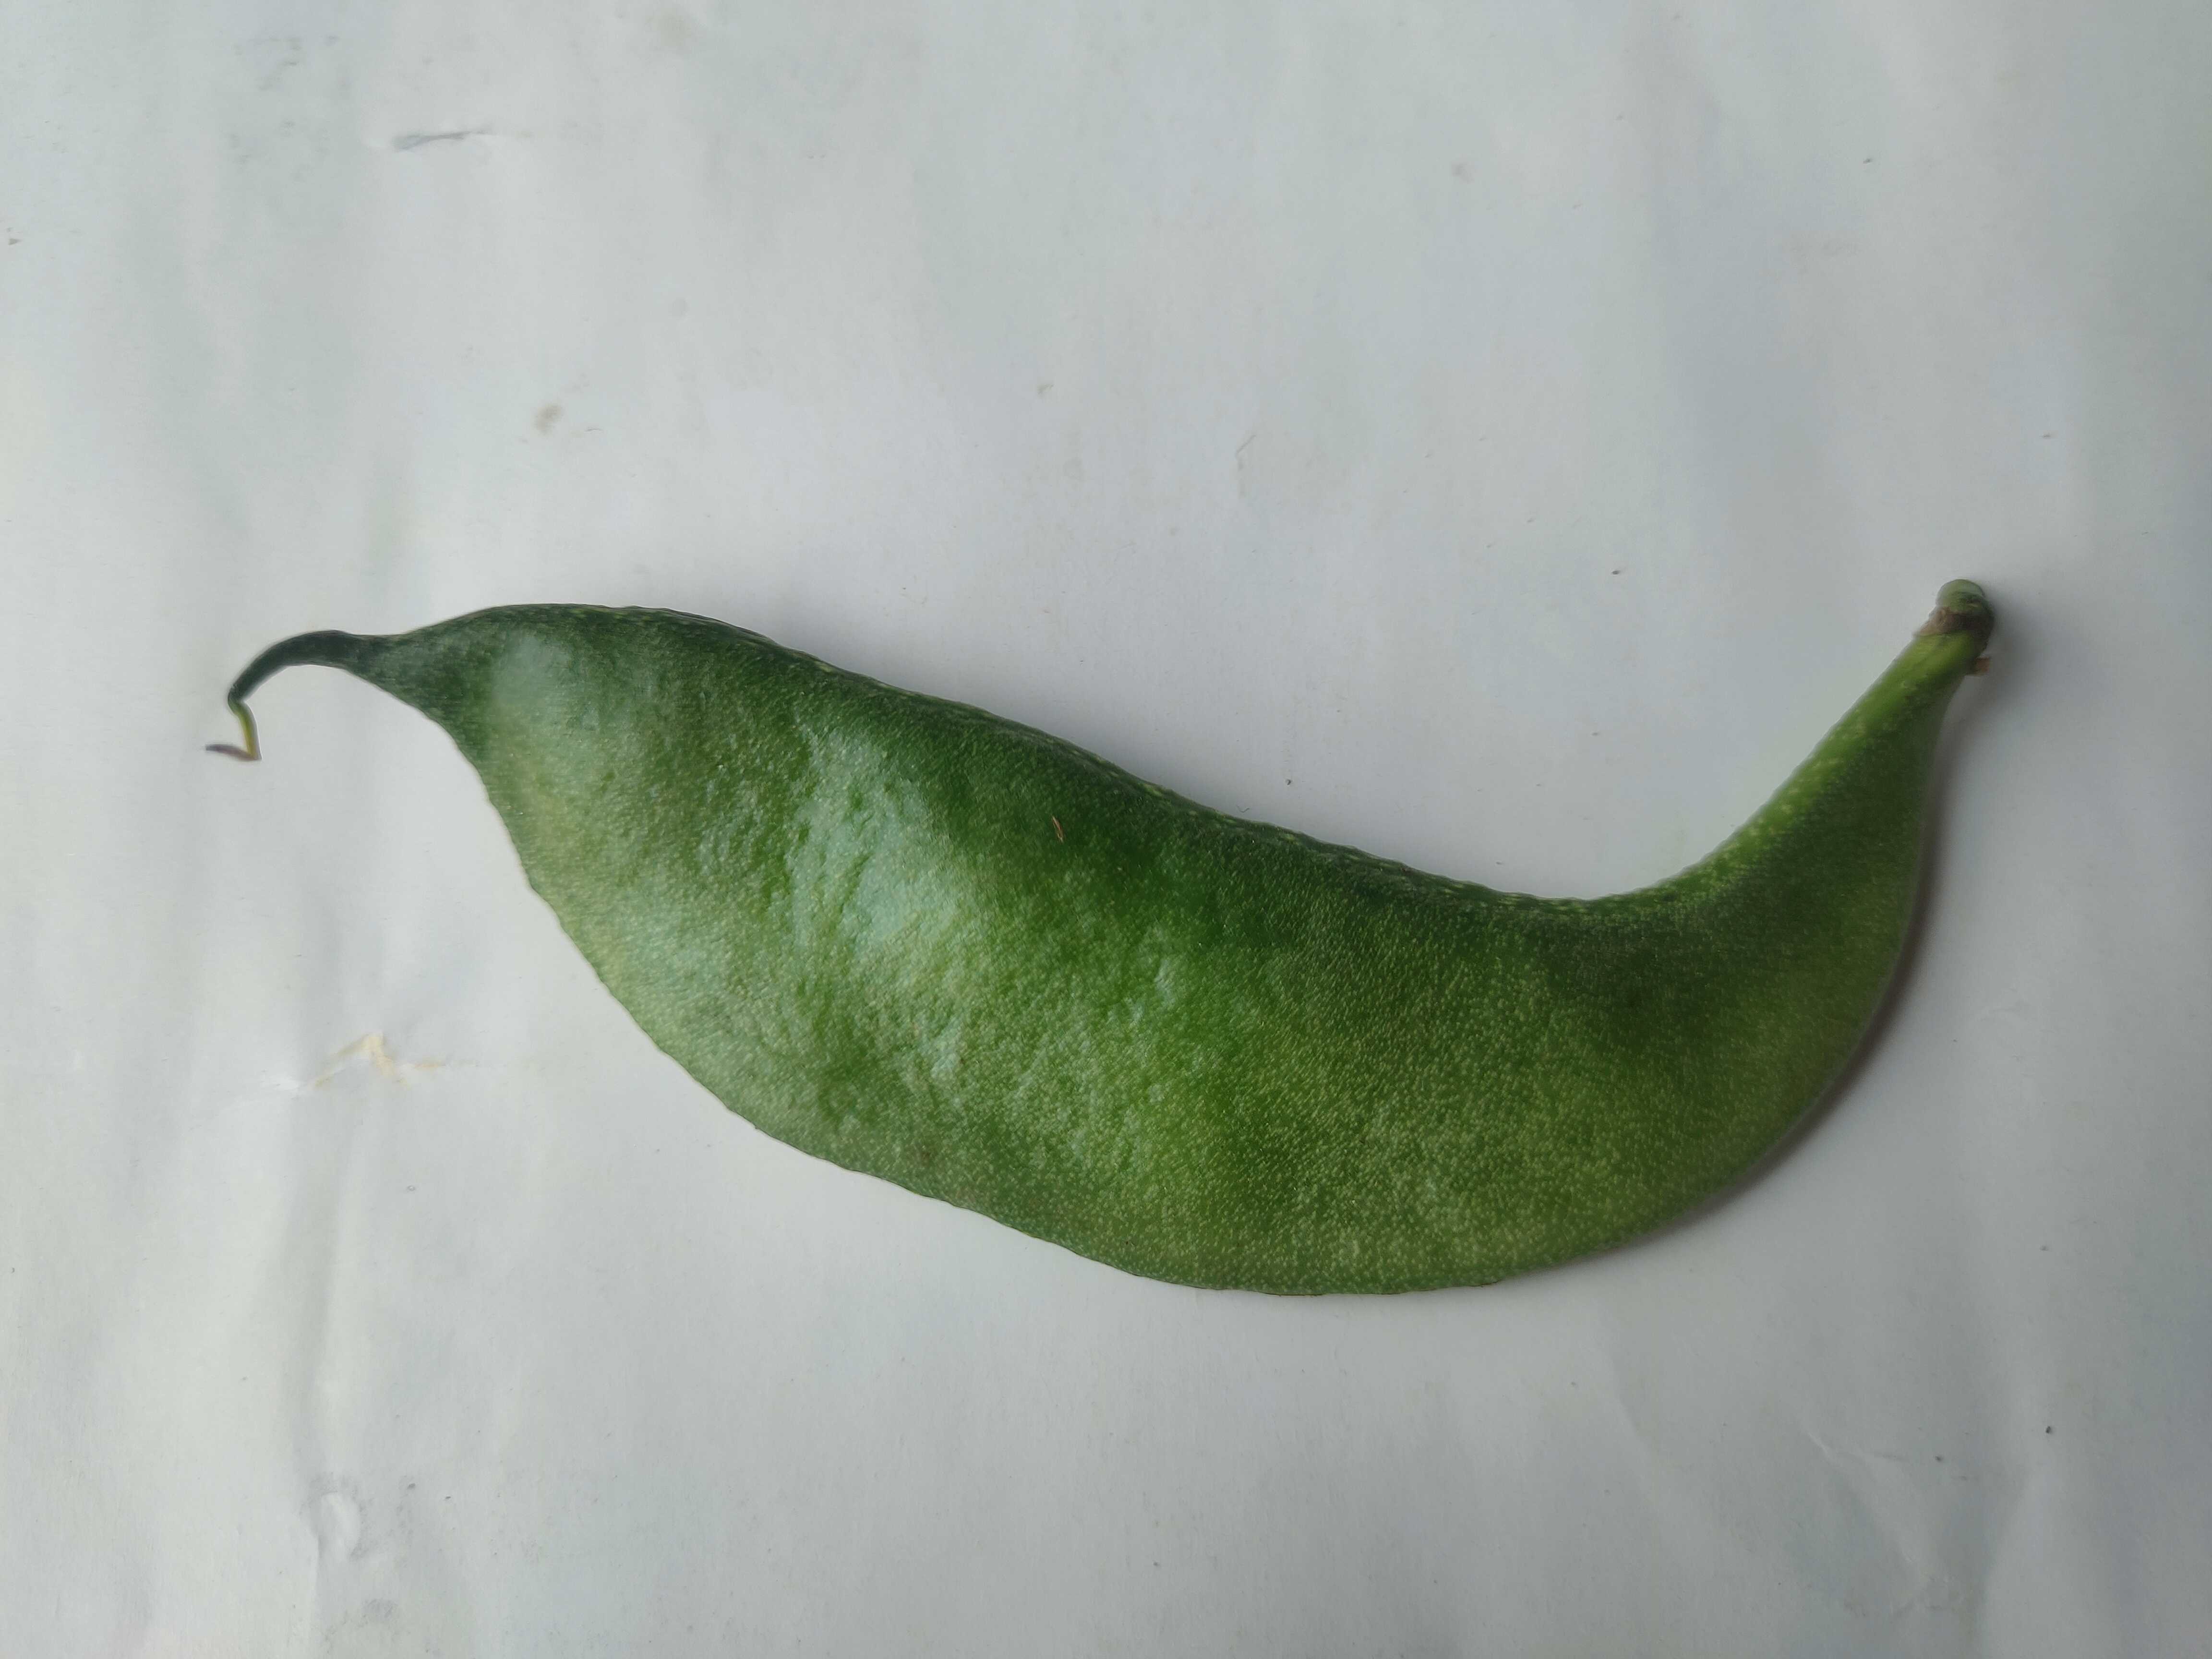
Label: Lablab purpureus